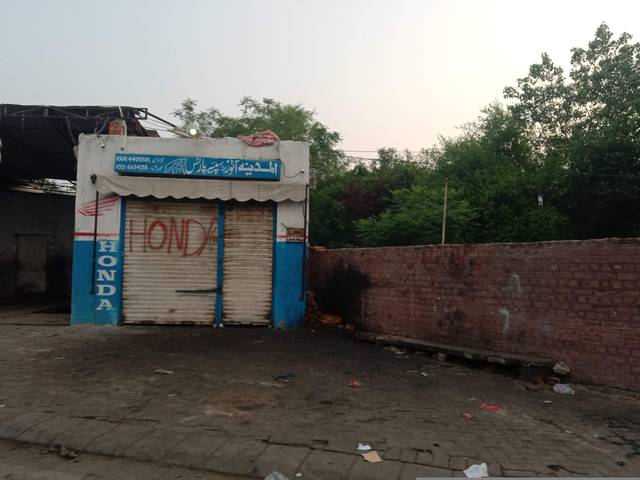
Region: Pakistan
Coordinates: 31.543, 74.307